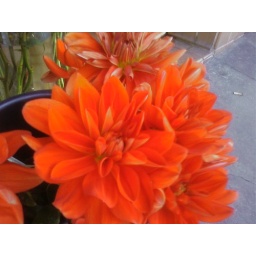
orange daisy by castro flower shop